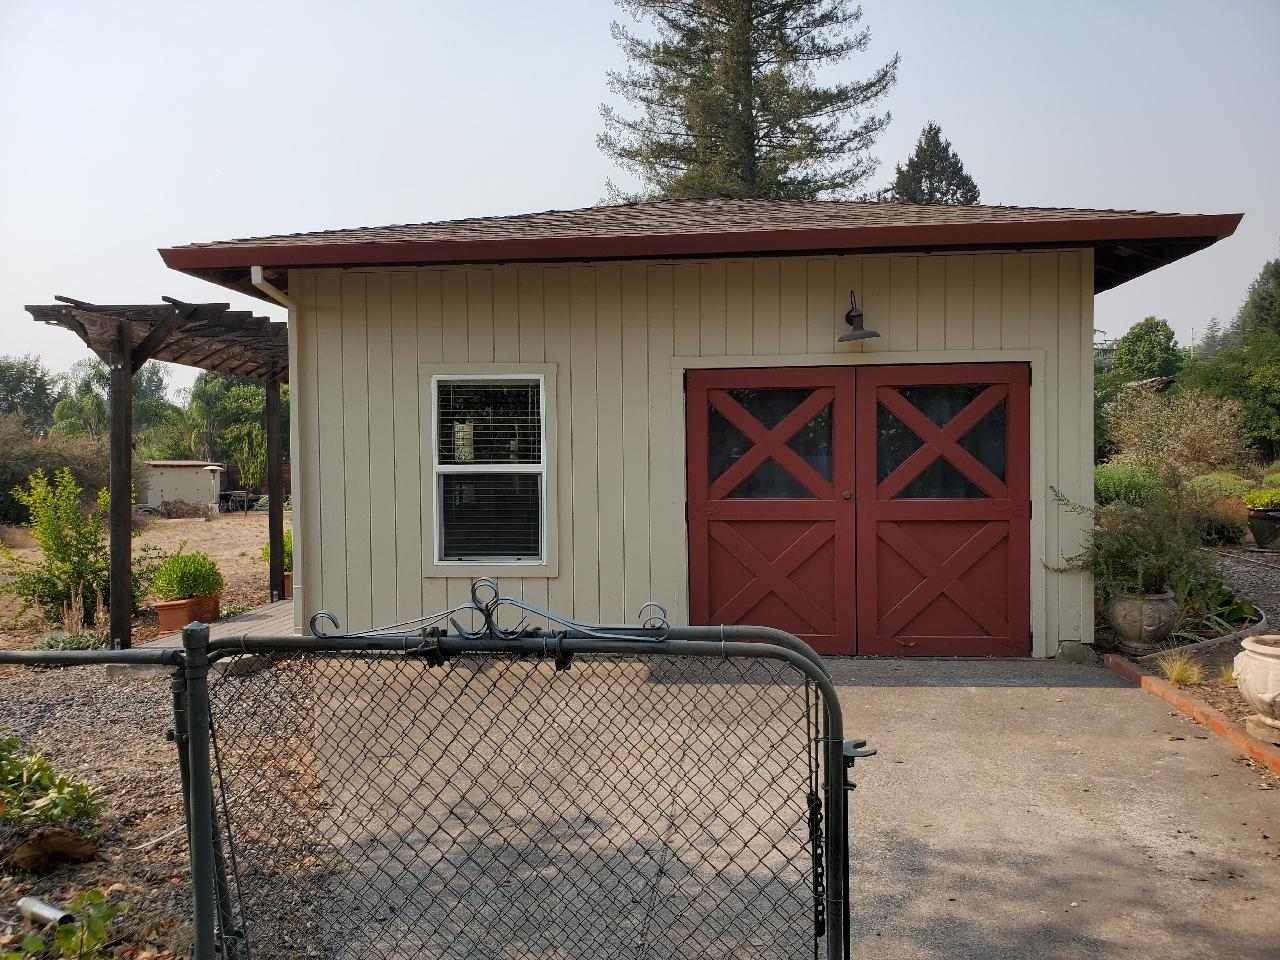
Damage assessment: no_damage